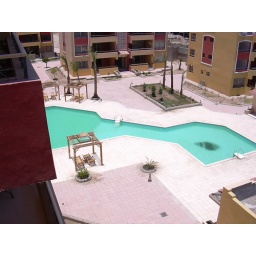
The view from the apartment in the 4th floor in the housing estate Alhambra on the swimming pool.